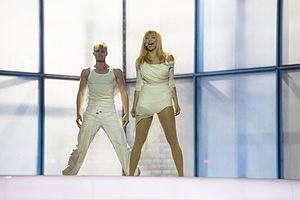
L'Estonie participe au Concours Eurovision de la chanson, depuis sa trente-neuvième édition, en 1994, et l’a remporté à une reprise, en 2001.
Amazing est la chanson représentant l'Estonie au Concours Eurovision de la chanson 2014. Elle est interprétée par Tanja.